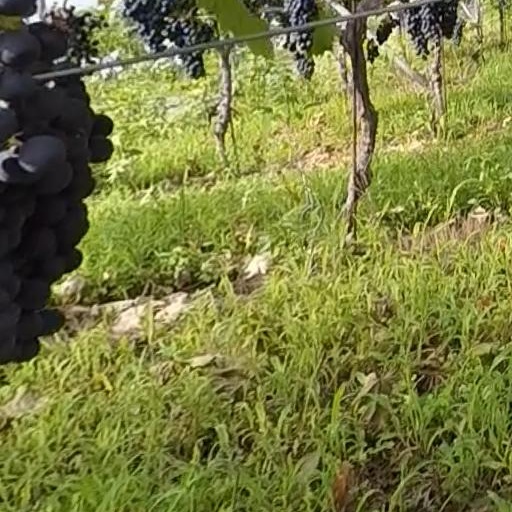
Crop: grape